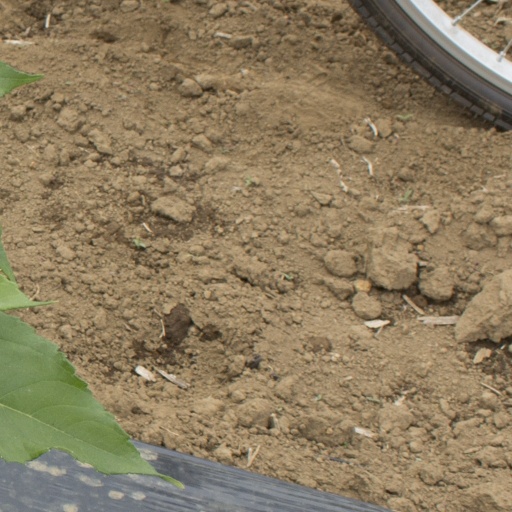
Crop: Jerusalem artichoke